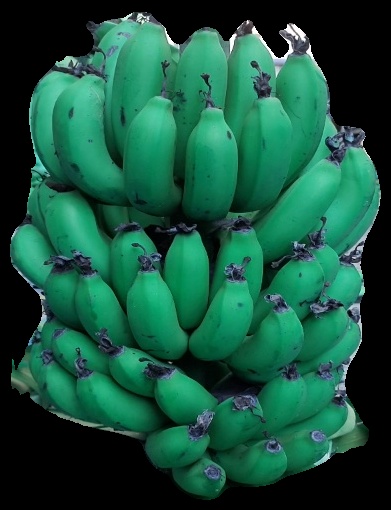
Variety: pachbale
Grade: grade2